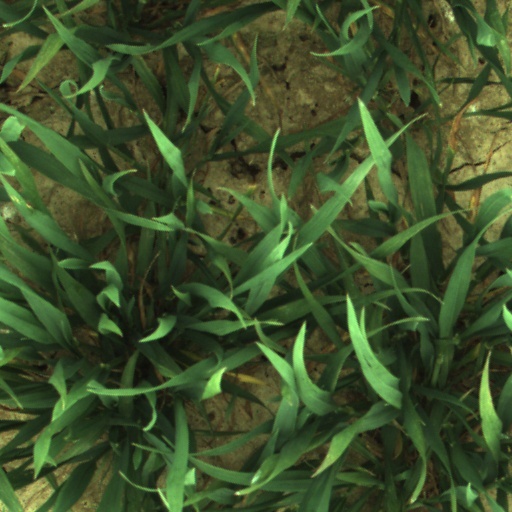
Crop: wheat